John Robinson (drummer)

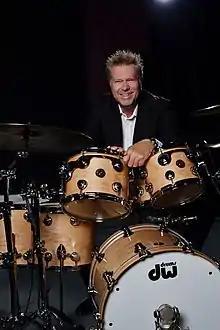
JR endorsed Drum Workshop (DW) drums starting in 2009

Around 1979 through the efforts of Chicago drummer Danny Seraphine, Slingerland Drum Company picked up JR as an endorser. He said he preferred double-headed tom drums for their responsiveness, but played with single heads when a recording project required it. JR endorsed Yamaha drums starting in 1981. Yamaha produced a 5×15 signature snare designed by JR, with a thin 4-ply birch shell ringed by a combination of 4-ply birch reinforcing hoops and 19-ply vintage wood hoops. The snare wires were unusual: 25-strand carbon steel in a larger bed of 2.7 mm. A second signature snare by JR was a thicker 7-ply birch shell, 5.5×14 with copper nails around the perimeter, and 3 mm zinc hoops. Along with Mitch Mitchell, JR was partial to the ASBA Caroline kick drum pedal for its greater adjustability. In 1990–91, JR helped test the first Axis Percussion kick drum pedals.